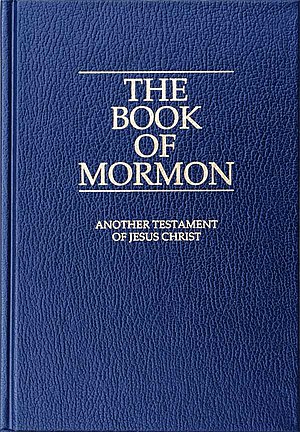
Mormons Bog / Indhold / Narrativ
Engelsk version af Mormons Bog
Mormons Bog er et kanonisk skrift for de over 100 sekter, som populært betegnes mormonismen, hvoraf de største trossamfund er Jesu Kristi Kirke af Sidste Dages Hellige, Kristi Samfund og Jesu Kristi Kirke. Bogen udkom på engelsk i 1830. Det første sprog, bogen blev oversat til fra engelsk, var dansk i 1851.